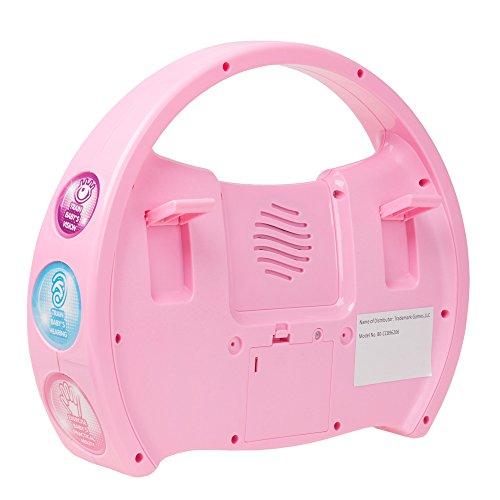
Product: Kids Karaoke Machine with Microphone, Includes Musical Keyboard & Lights - Battery Operated Portable Singing Machine for Boys and Girls by Hey! Play!
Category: Toys & Games | Kids' Electronics | Karaoke Machines
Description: PRODUCT DETAILS – Each portable singing machine measures 8.75” tall x 10.5” wide x 2.4 deep.
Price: $24.15
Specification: ProductDimensions:10.5x8.8x2.4inches|ItemWeight:1.15pounds|ShippingWeight:1.19pounds(Viewshippingratesandpolicies)|DomesticShipping:ItemcanbeshippedwithinU.S.|InternationalShipping:ThisitemcanbeshippedtoselectcountriesoutsideoftheU.S.LearnMore|ASIN:B07753SDCH|Itemmodelnumber:80-CC896206|Manufacturerrecommendedage:18months-5years